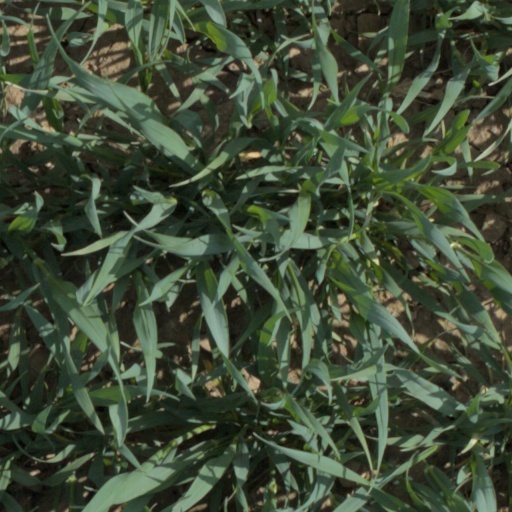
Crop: wheat